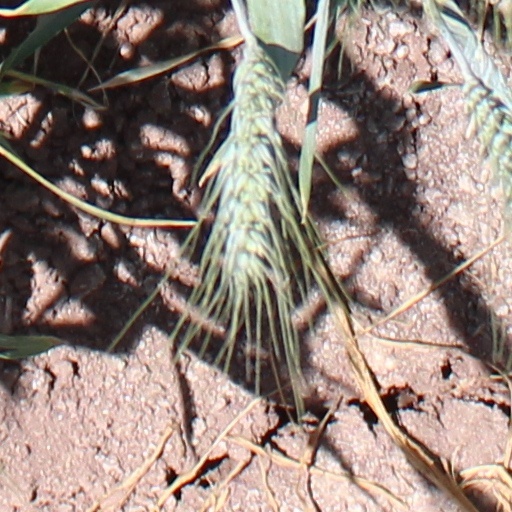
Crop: wheat